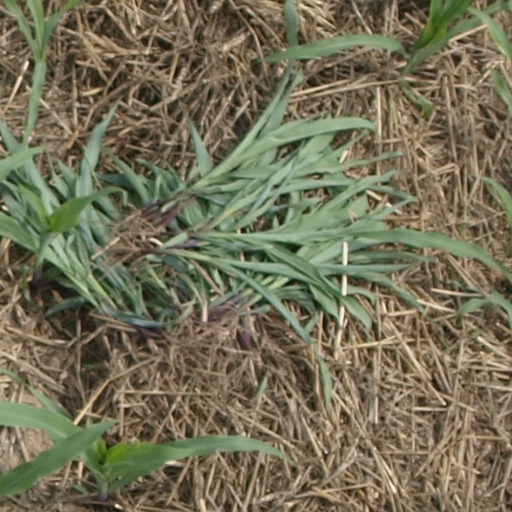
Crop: maize; corn